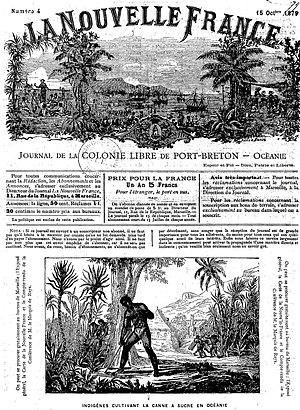
Première page du journal La Nouvelle France du 18 octobre 1879, publié par Charles du Breil du Rays ventant son projet de ""colonie libre de Port-Breton"" en Nouvelle-Guinée."
La colonie libre de Nouvelle-France est une escroquerie organisée par le français Charles du Breil, marquis de Rays, entre 1877 et 1882.
L'archipel Bismarck est un groupe d'îles au large de la Nouvelle-Guinée dans le sud-ouest de l'océan Pacifique, nommé en l'honneur du chancelier allemand Otto von Bismarck et appartenant à la Papouasie-Nouvelle-Guinée.